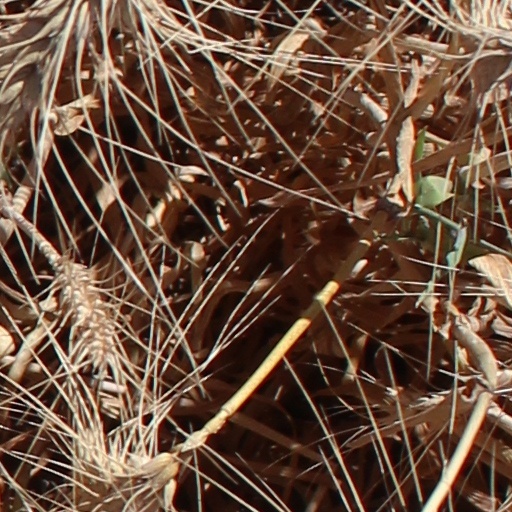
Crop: wheat